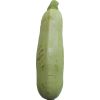
Label: zucchini